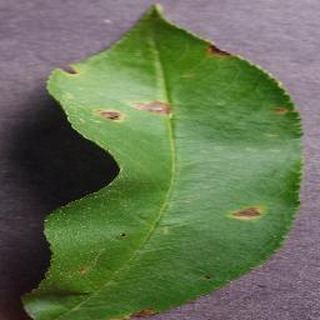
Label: peach_bacterial_spot